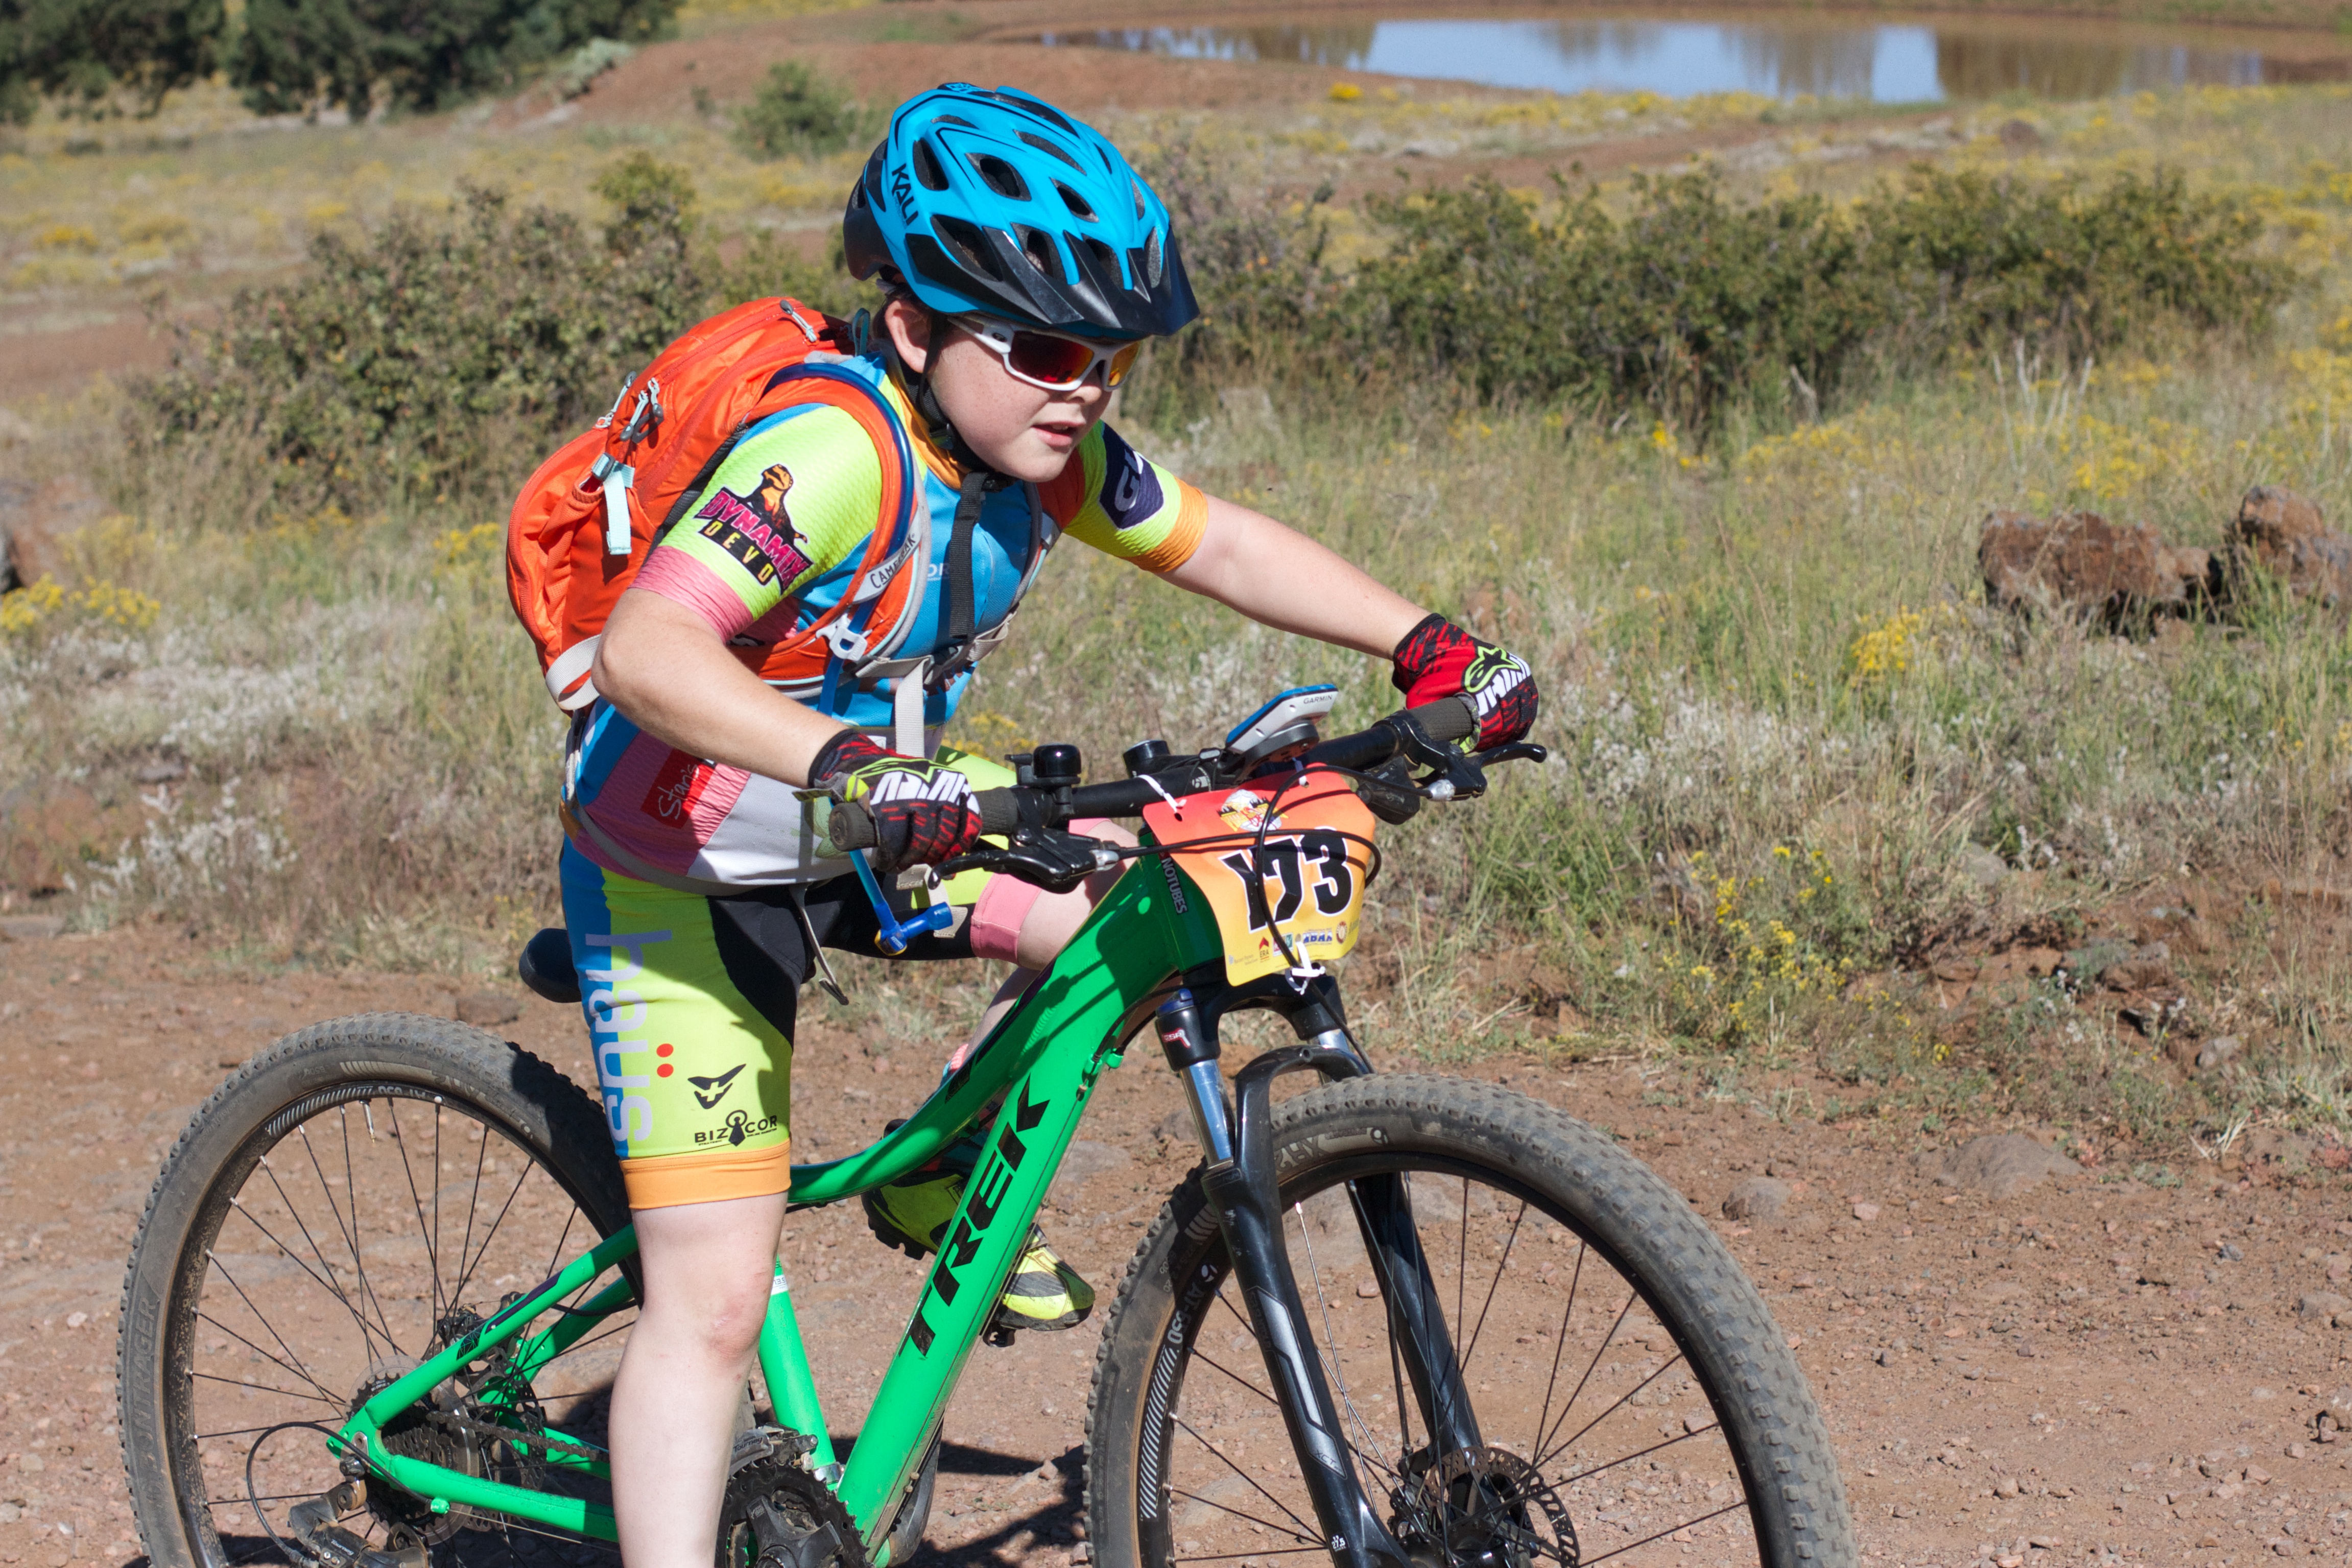
bicycle, vehicle, extreme sport, sports equipment, mountain bike, cycling, race, sports, racing, fotr, freeride, mountain biking, road cycling, land vehicle, cycle sport, cyclo cross bicycle, cyclo cross, bicycle racing, downhill mountain biking, road bicycle, racing bicycle, road bicycle racing, duathlon, mountain bike racing, cross country cycling